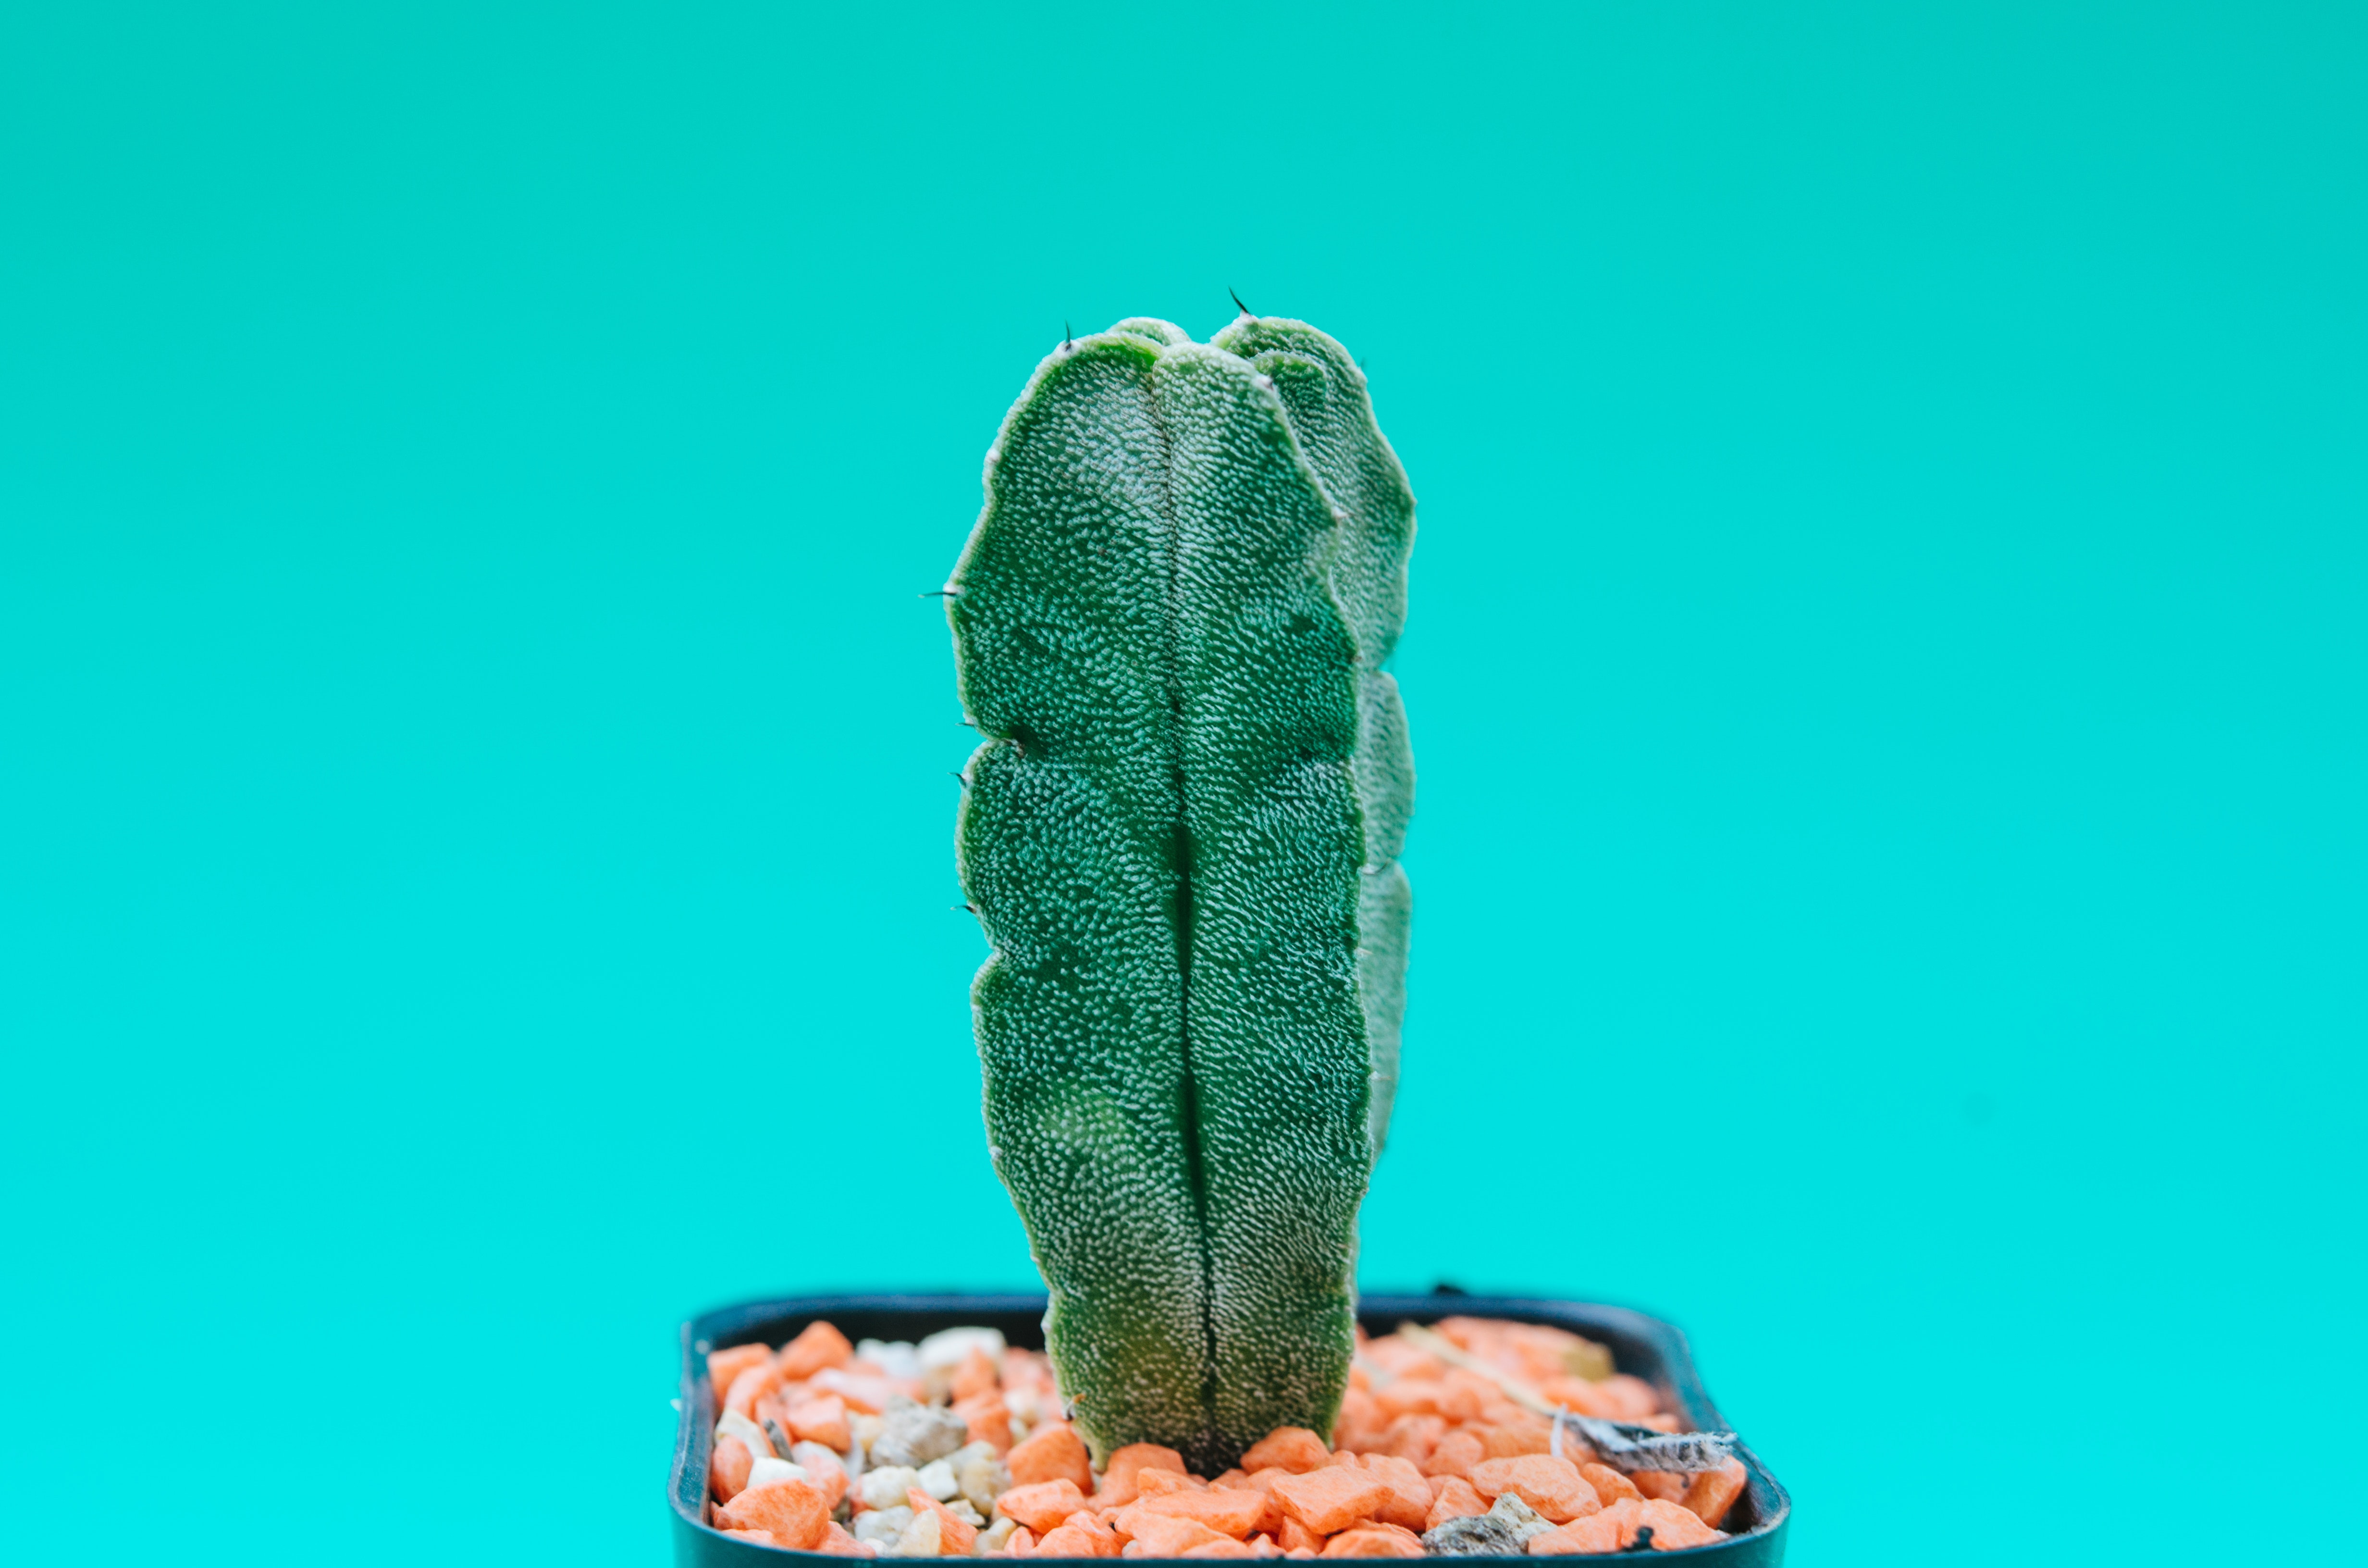
cactus, organism, plant, flower, succulent plant, plant pathology, hedgehog cactus, caryophyllales